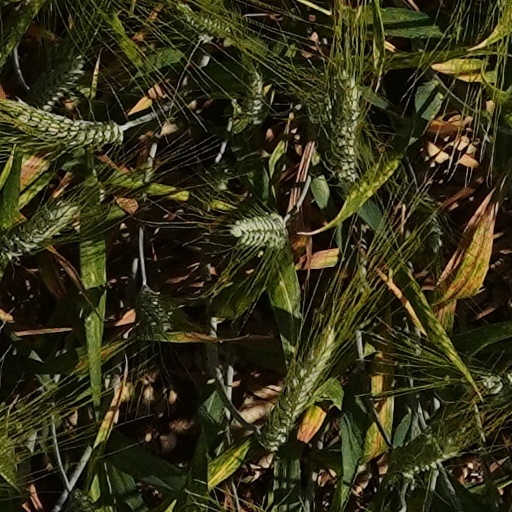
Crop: wheat